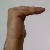
The image shows a hand gesture representing a space in Indian Sign Language.